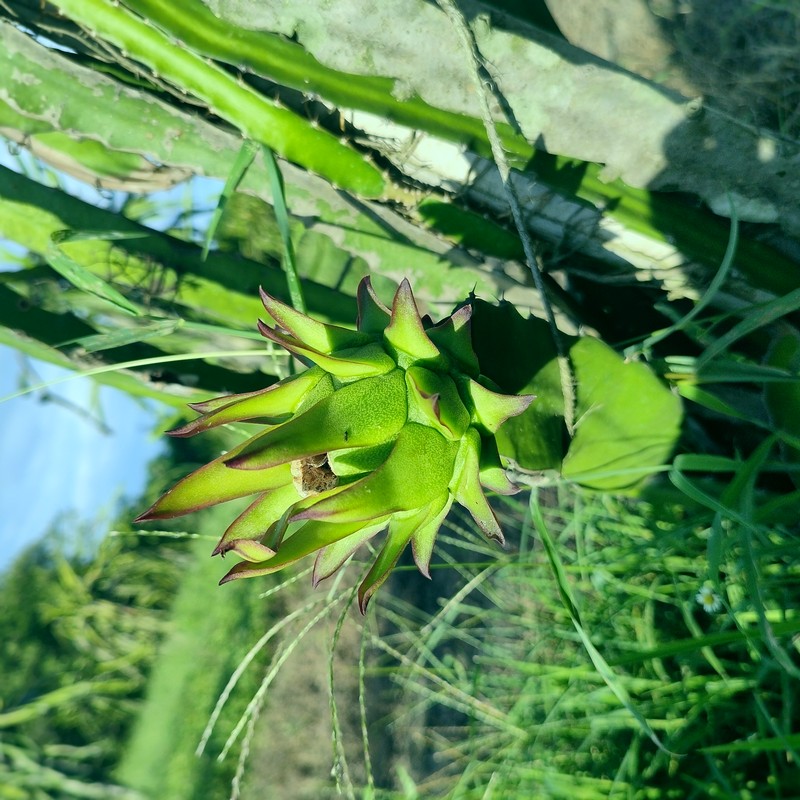
Label: Immature Dragon Fruit